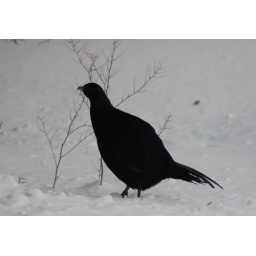
blue black pheasant in deep snow 11